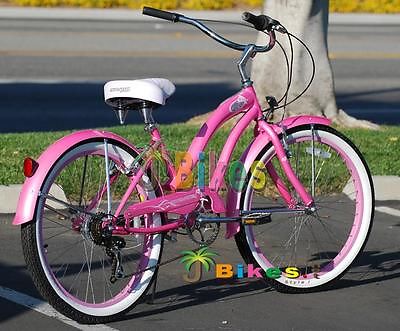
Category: bicycle